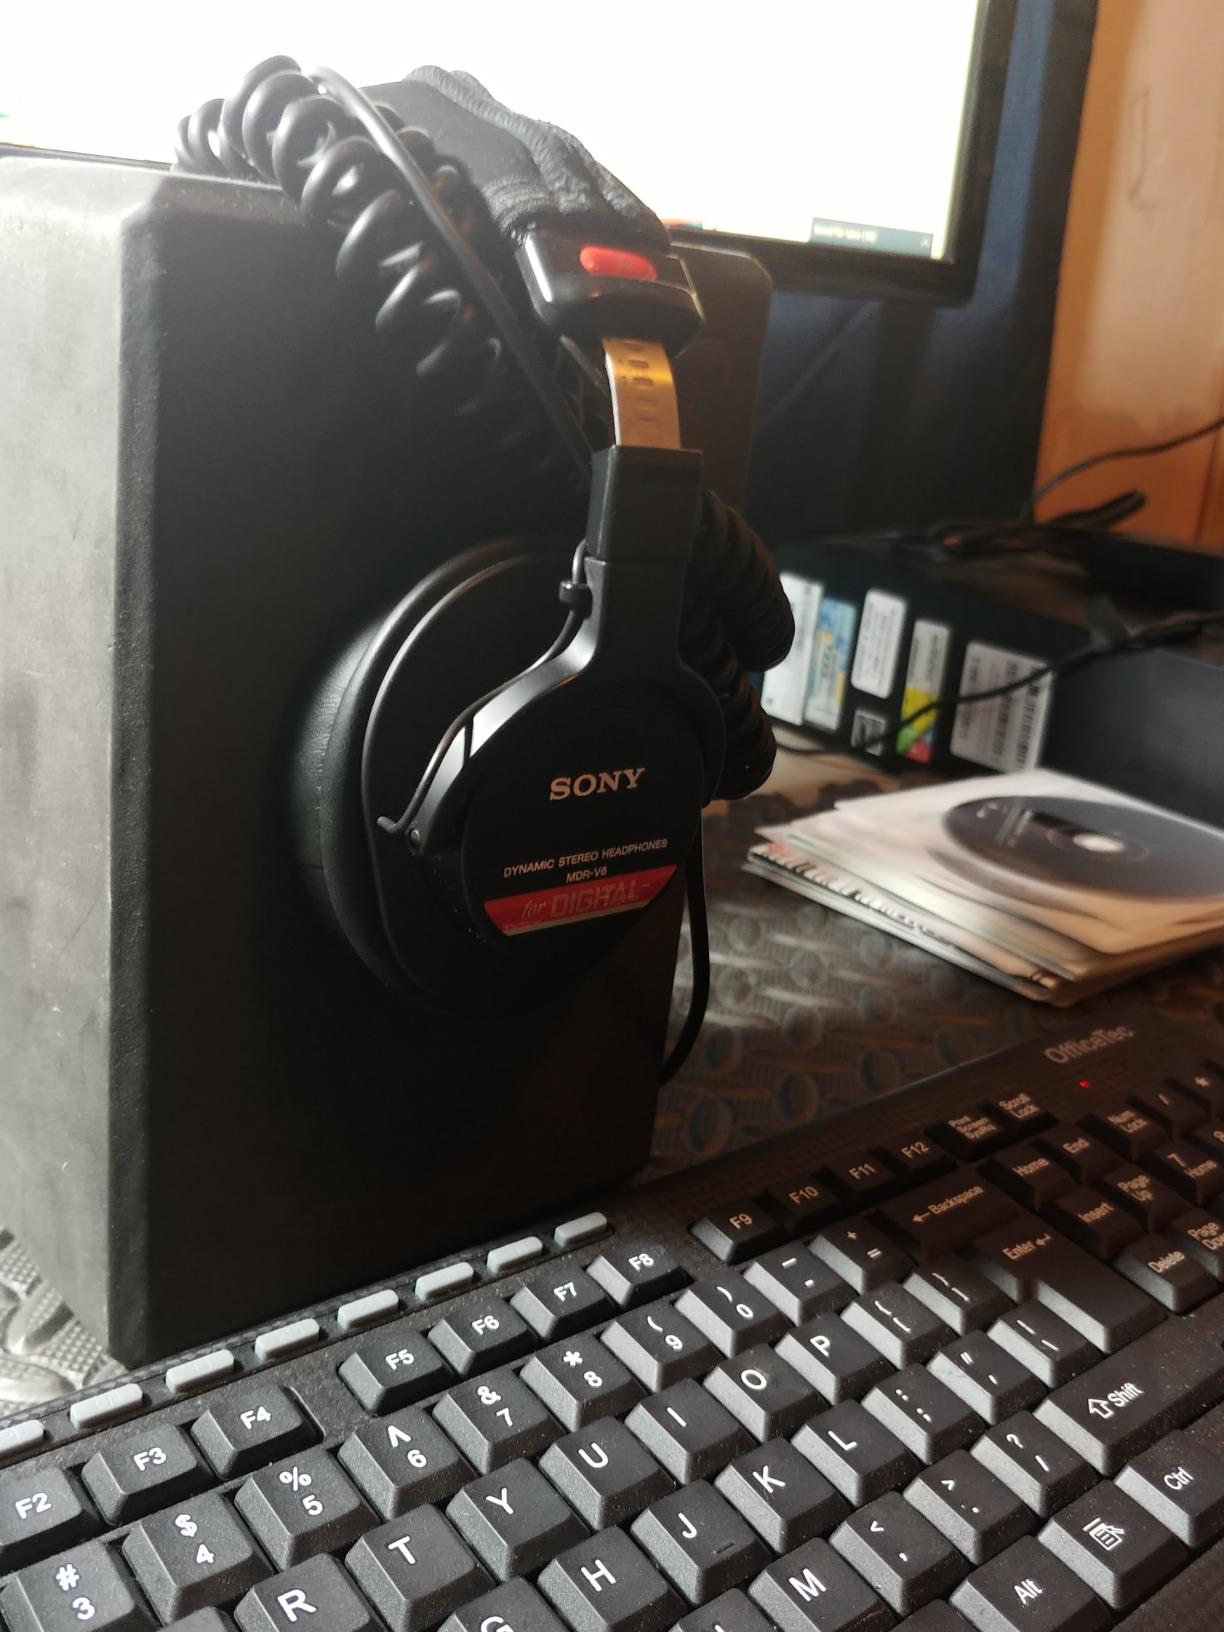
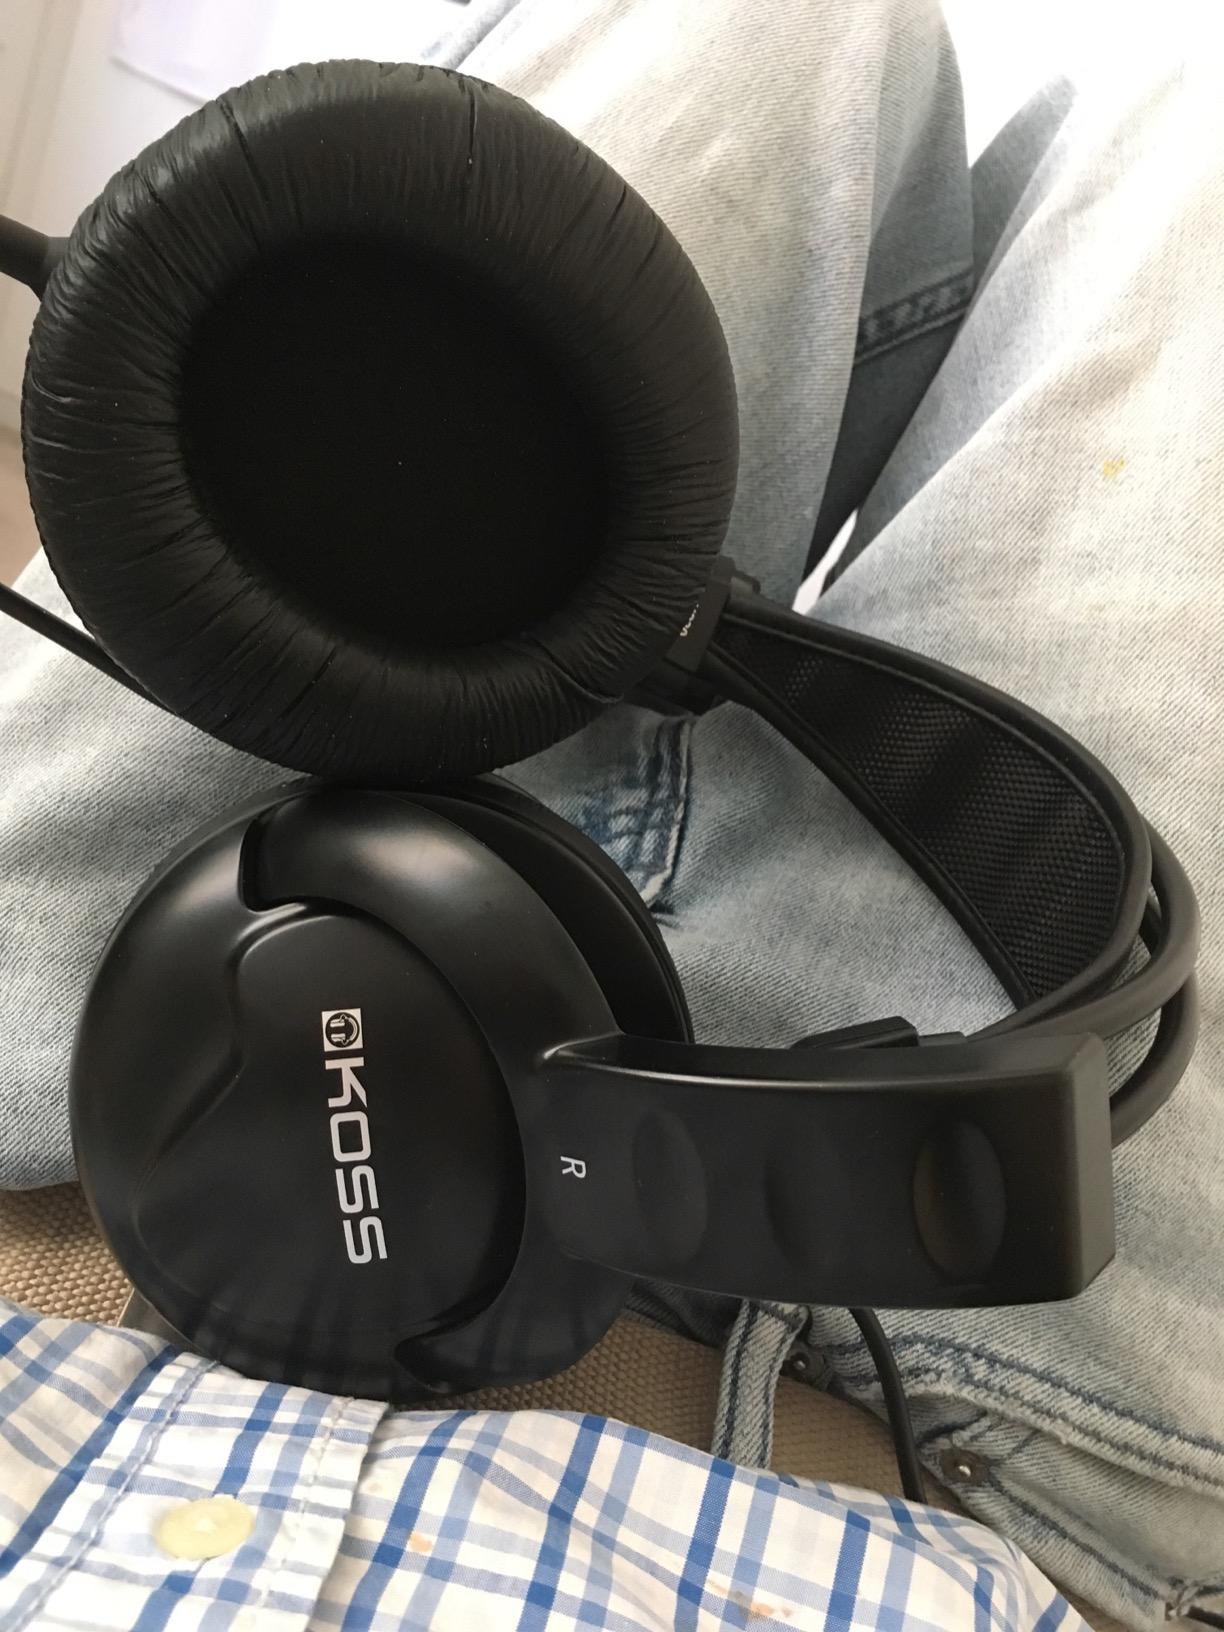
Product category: headphones
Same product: no